Eos (magazine)

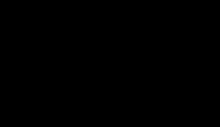

Eos (formerly "Eos, Transactions, American Geophysical Union") is the news magazine published by the American Geophysical Union (AGU). The magazine publishes news and opinions relevant to the Earth and space sciences, as well as in-depth features on current research and on the relationship of geoscience to social and political questions. "Eos" is published online daily, and as an AGU member benefit in 11 issues a year. It accepts both display and classified advertising.